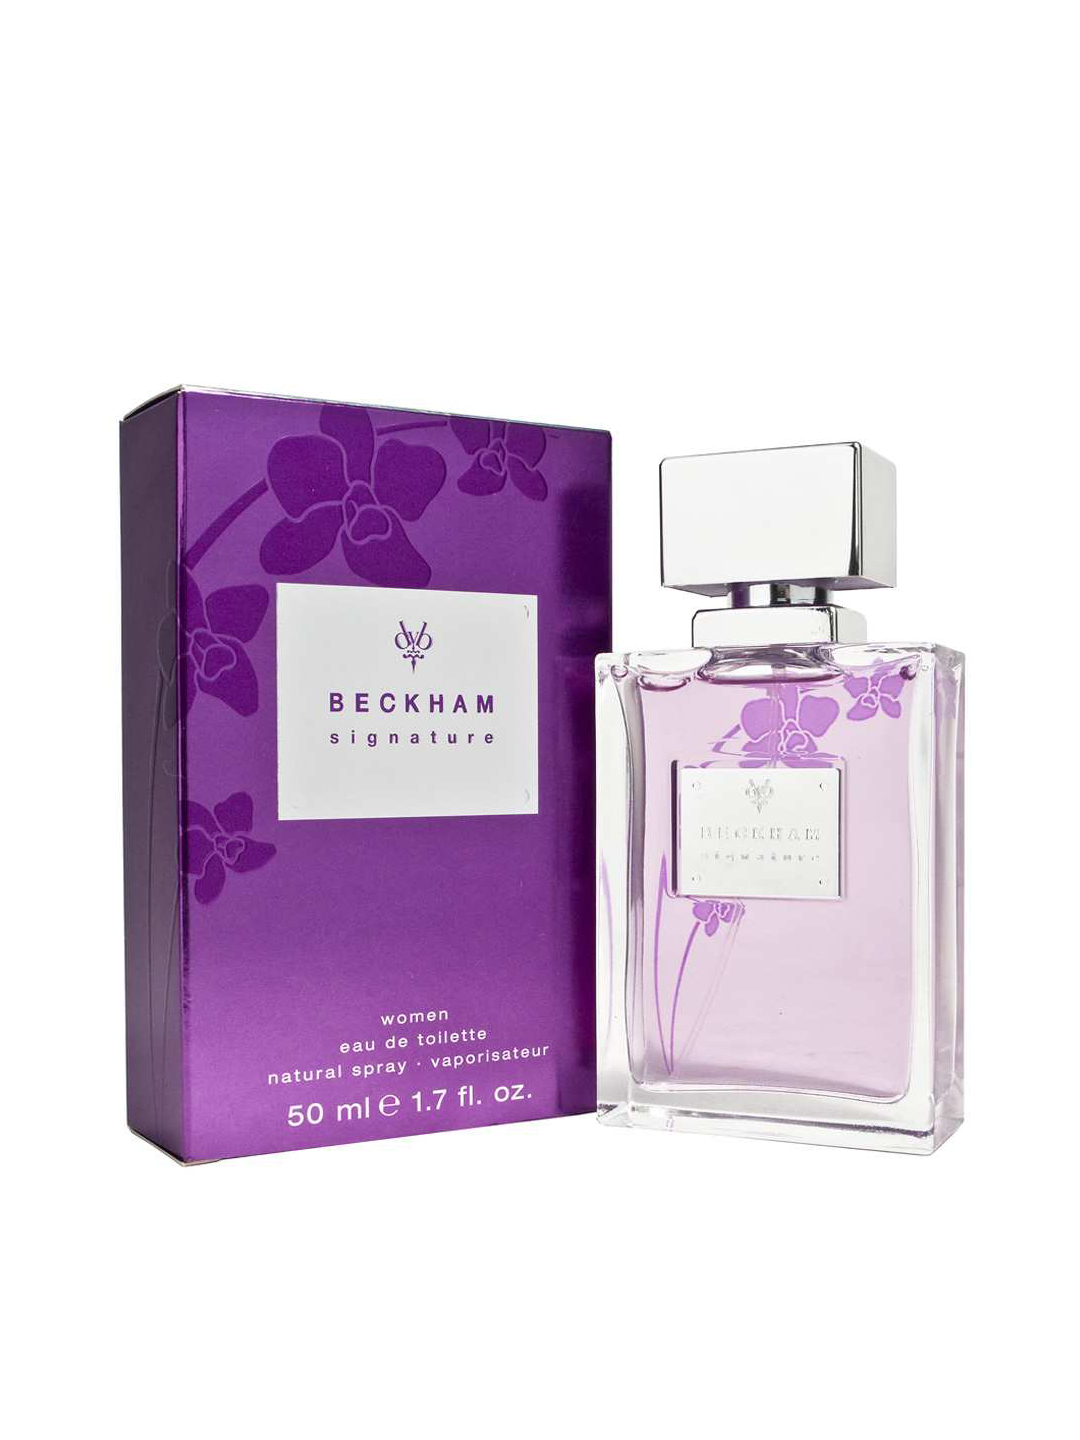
David Beckham Women Signature Eau De Toilette 50 ml
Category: Personal Care / Fragrance / Perfume and Body Mist
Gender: Women
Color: Purple
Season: Spring 2017
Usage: Casual